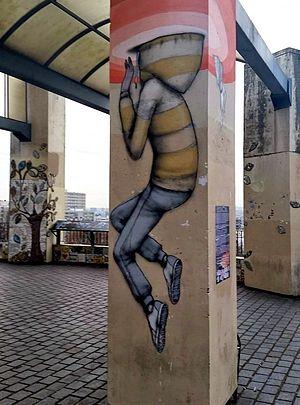
Art urbain de Julien Malland dit ""Seth"" sur le belvédère au parc de Belleville (20e arrondissement de Paris)"
Le parc de Belleville aussi appelé jardin Belleville - Julien-Lacroix est l'un des parcs et jardins du 20ᵉ arrondissement de Paris.